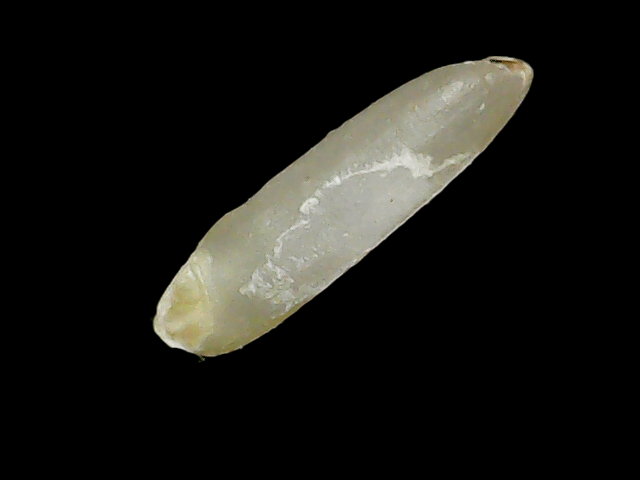
Rice variety: Binadhan14